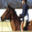
Label: horse